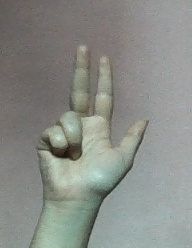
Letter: al